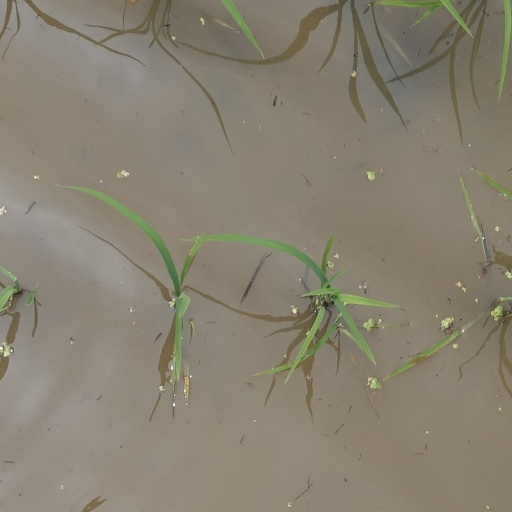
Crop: rice